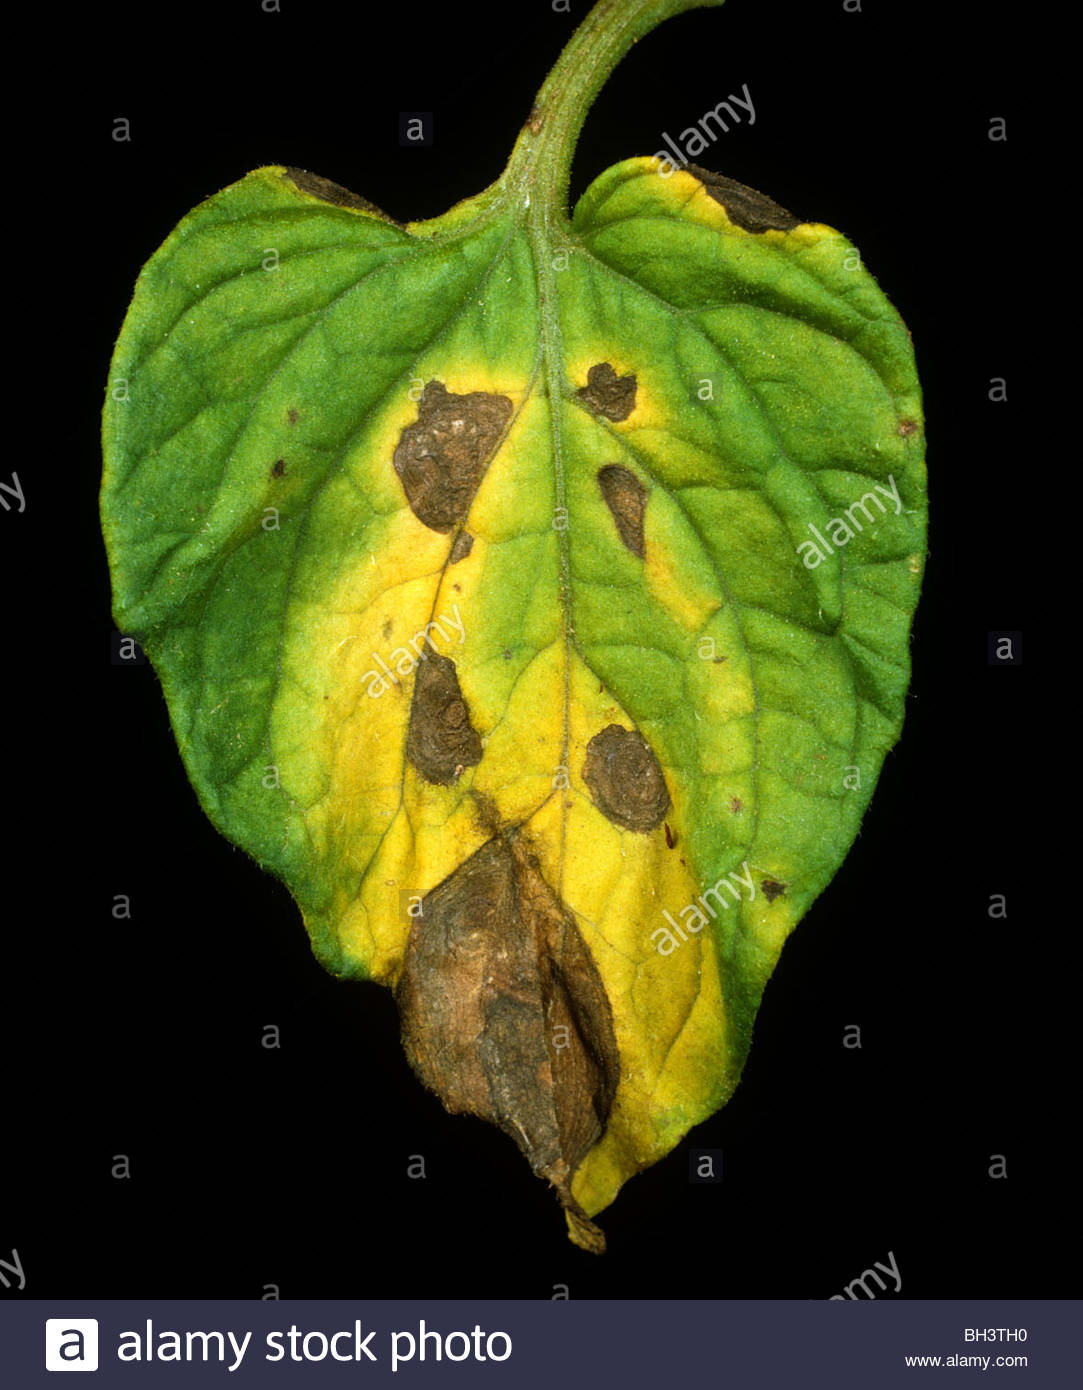
Labels: Tomato Early blight leaf